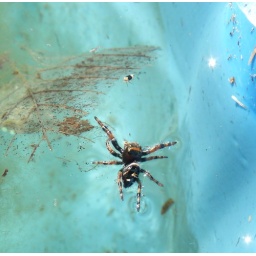
A little jumper swimming with a bonus black and white hopper walking around on the water.